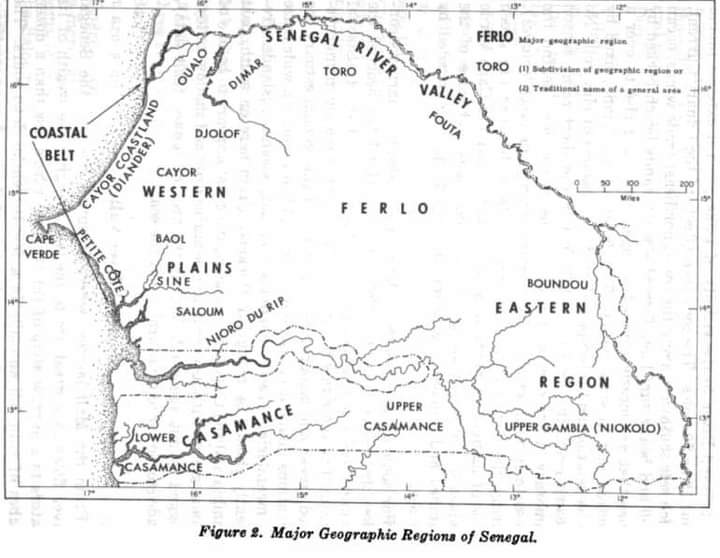
Waaw mbokk mi, nataal bii de gis naa ci ay dëkk, gis naa ci ay dëkk yu fasantikoo.  Gis naa fi Senegaal ak yeneen i dëkk, waaw moom laa gis ci nataal bi.